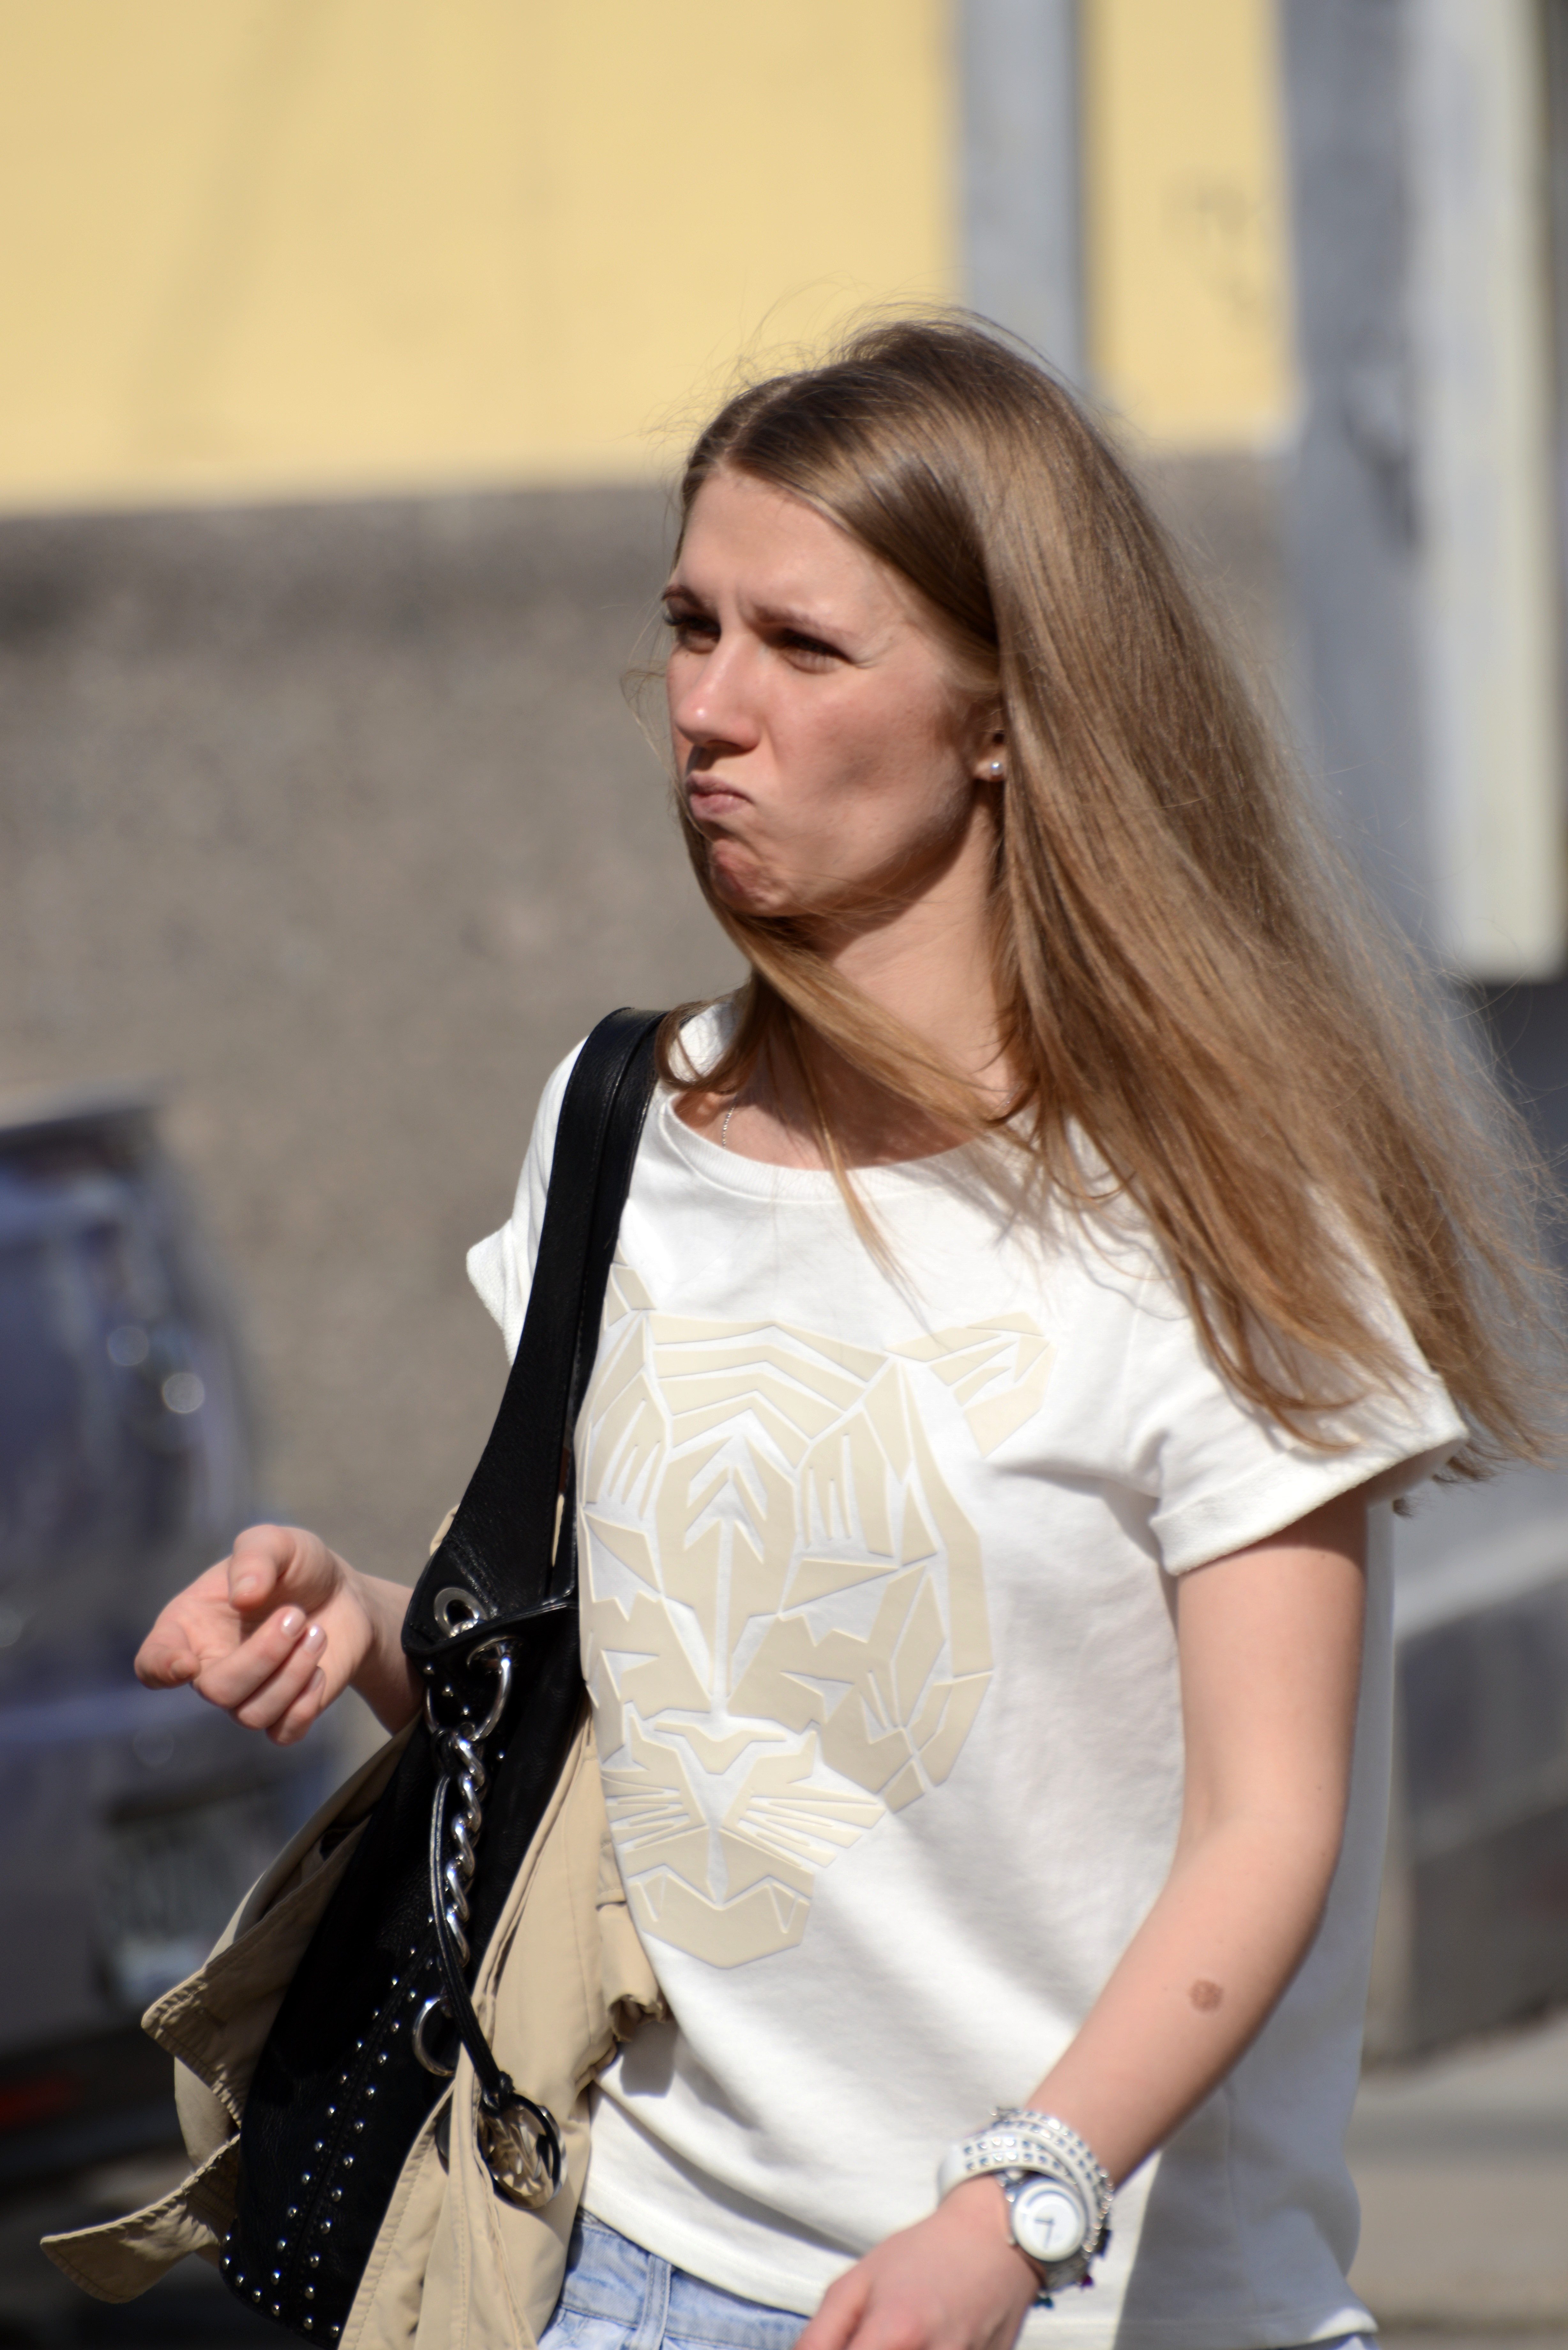
person, people, girl, woman, hair, street, europe, model, spring, fashion, nikon, lady, hairstyle, candid, girls, cool image, women, beauty, moscow, nikkor, russia, d800, 70300mm, moskau, nikond800, moscou, 70300mmf4556gvr, photo shoot, supermodel